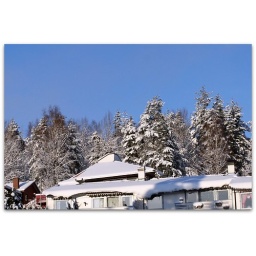
From my kitchen window in direction north/west